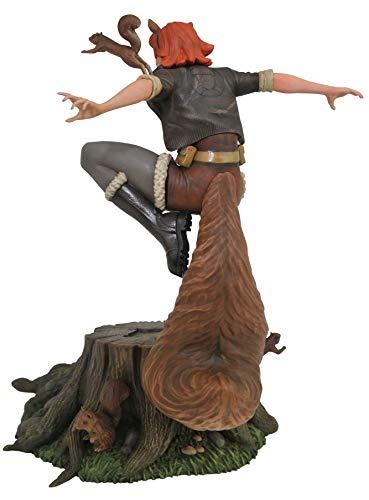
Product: DIAMOND SELECT TOYS Marvel Comic Gallery: Squirrel Girl PVC Diorama Figure
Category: Toys & Games | Collectible Toys | Statues, Bobbleheads & Busts | Statues
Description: Based on the Marvel Super heroine.
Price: $35.47
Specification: ProductDimensions:7x5x10inches|ItemWeight:1pounds|ShippingWeight:1.65pounds(Viewshippingratesandpolicies)|DomesticShipping:ItemcanbeshippedwithinU.S.|InternationalShipping:Thisitemisnoteligibleforinternationalshipping.LearnMore|ASIN:B07G8T53K3|Itemmodelnumber:AUG182582|Manufacturerrecommendedage:15yearsandup